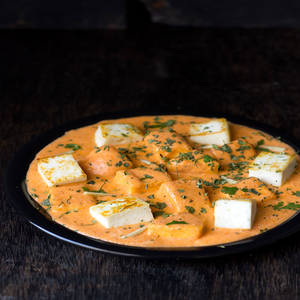
Dish: paneer